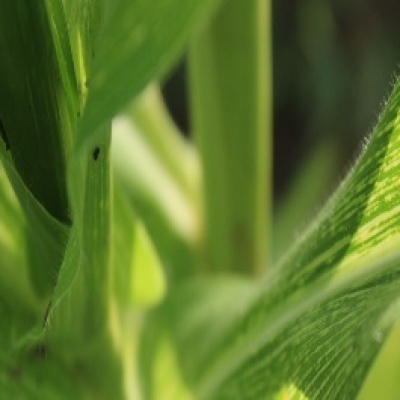
Label: Corn_(Maize)___Maize_Streak_Virus